Roman Syria

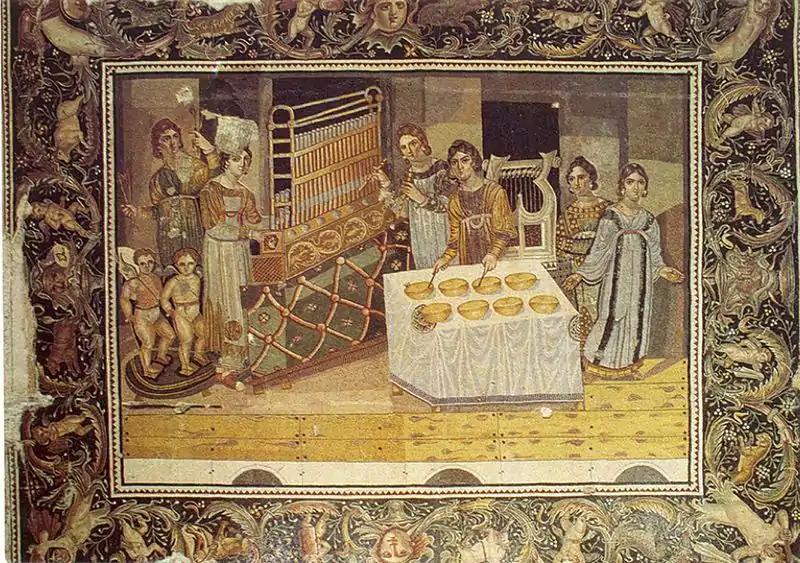

After c. 415, "Syria Coele" was further subdivided into "Syria I" (or "Syria Prima"), with its capital remaining at Antioch, and "Syria II" ("Syria Secunda") or "Syria Salutaris", with its capital at Apamea on the Orontes. In 528, Justinian I carved out the small coastal province "Theodorias" out of territory from both provinces.